Answer in natural language. Considering the relative positions, where is gray rectangular bed (highlighted by a blue box) with respect to sleek silver floor lamp with white drum shade (highlighted by a red box)? Choose between the following options: above or below
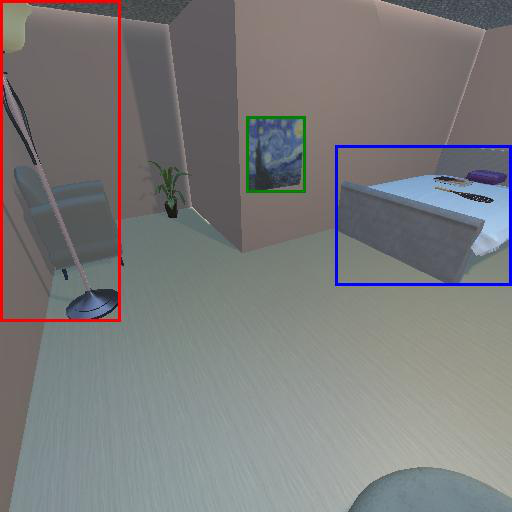
<answer>above</answer>